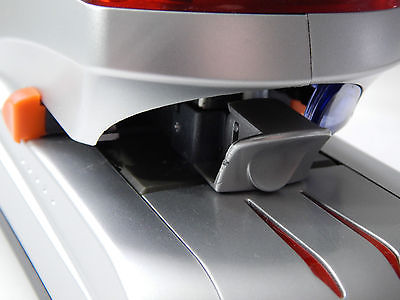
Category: stapler